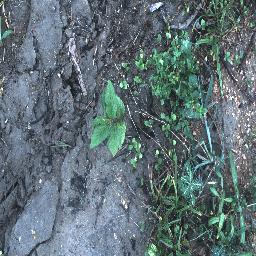
Label: negative